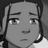
Emotion: sad